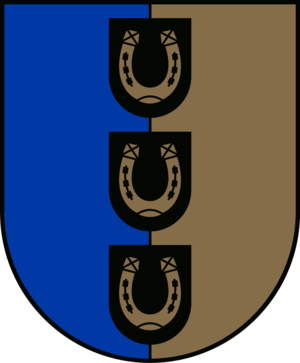
Baltinava est un novads de Lettonie, situé dans la région de Zemgale. En 2009, sa population est de 1 387 habitants.